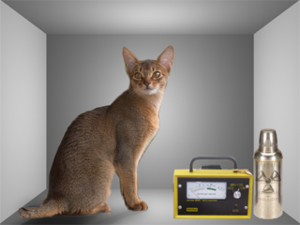
Kvantemekanisk måling / Stern-Gerlach-eksperimentet
Schrödingers kat
Kvantemekanik forudsætter en omhyggelig definition af kvantemekanisk måling. Kvantemekanisk måling problemstillingen ligger til grund for kvantemekanikfortolkninger - og der er i dag ikke konsensus om det.